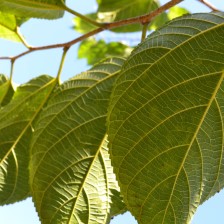
Variety: TaiwanStraberry